Maxine Linehan

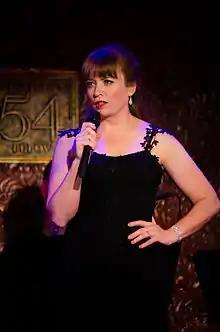

Maxine Therese Linehan is an Irish and American singer-songwriter and stage actress. Born in Newry, Northern Ireland, she performed as Nancy in "Oliver!" in the UK, touring it in Ireland and England with the Irish Operatic Repertory Company. Her job as a barrister in London took her to New York City in 2001, and six years later, she created an autobiographical show, "So Far..." which garnered her her first MAC Award nomination. In 2008, she co-founded the Alloy Theater Company with Michelle Pruett and starred in its production of Andrew Lloyd Webber's song cycle "Tell Me on a Sunday," Jacqueline McCarrick's "The Mushroom Pickers", and the company' first off-Broadway production, William Luce's "Brontë: A Portrait of Charlotte".